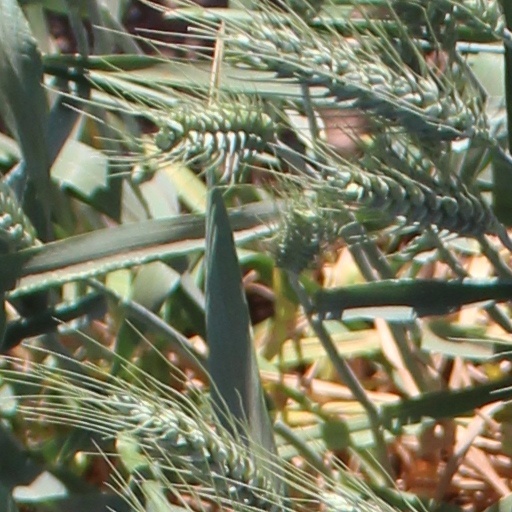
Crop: wheat